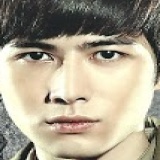
diễn viên Trần Học Đông